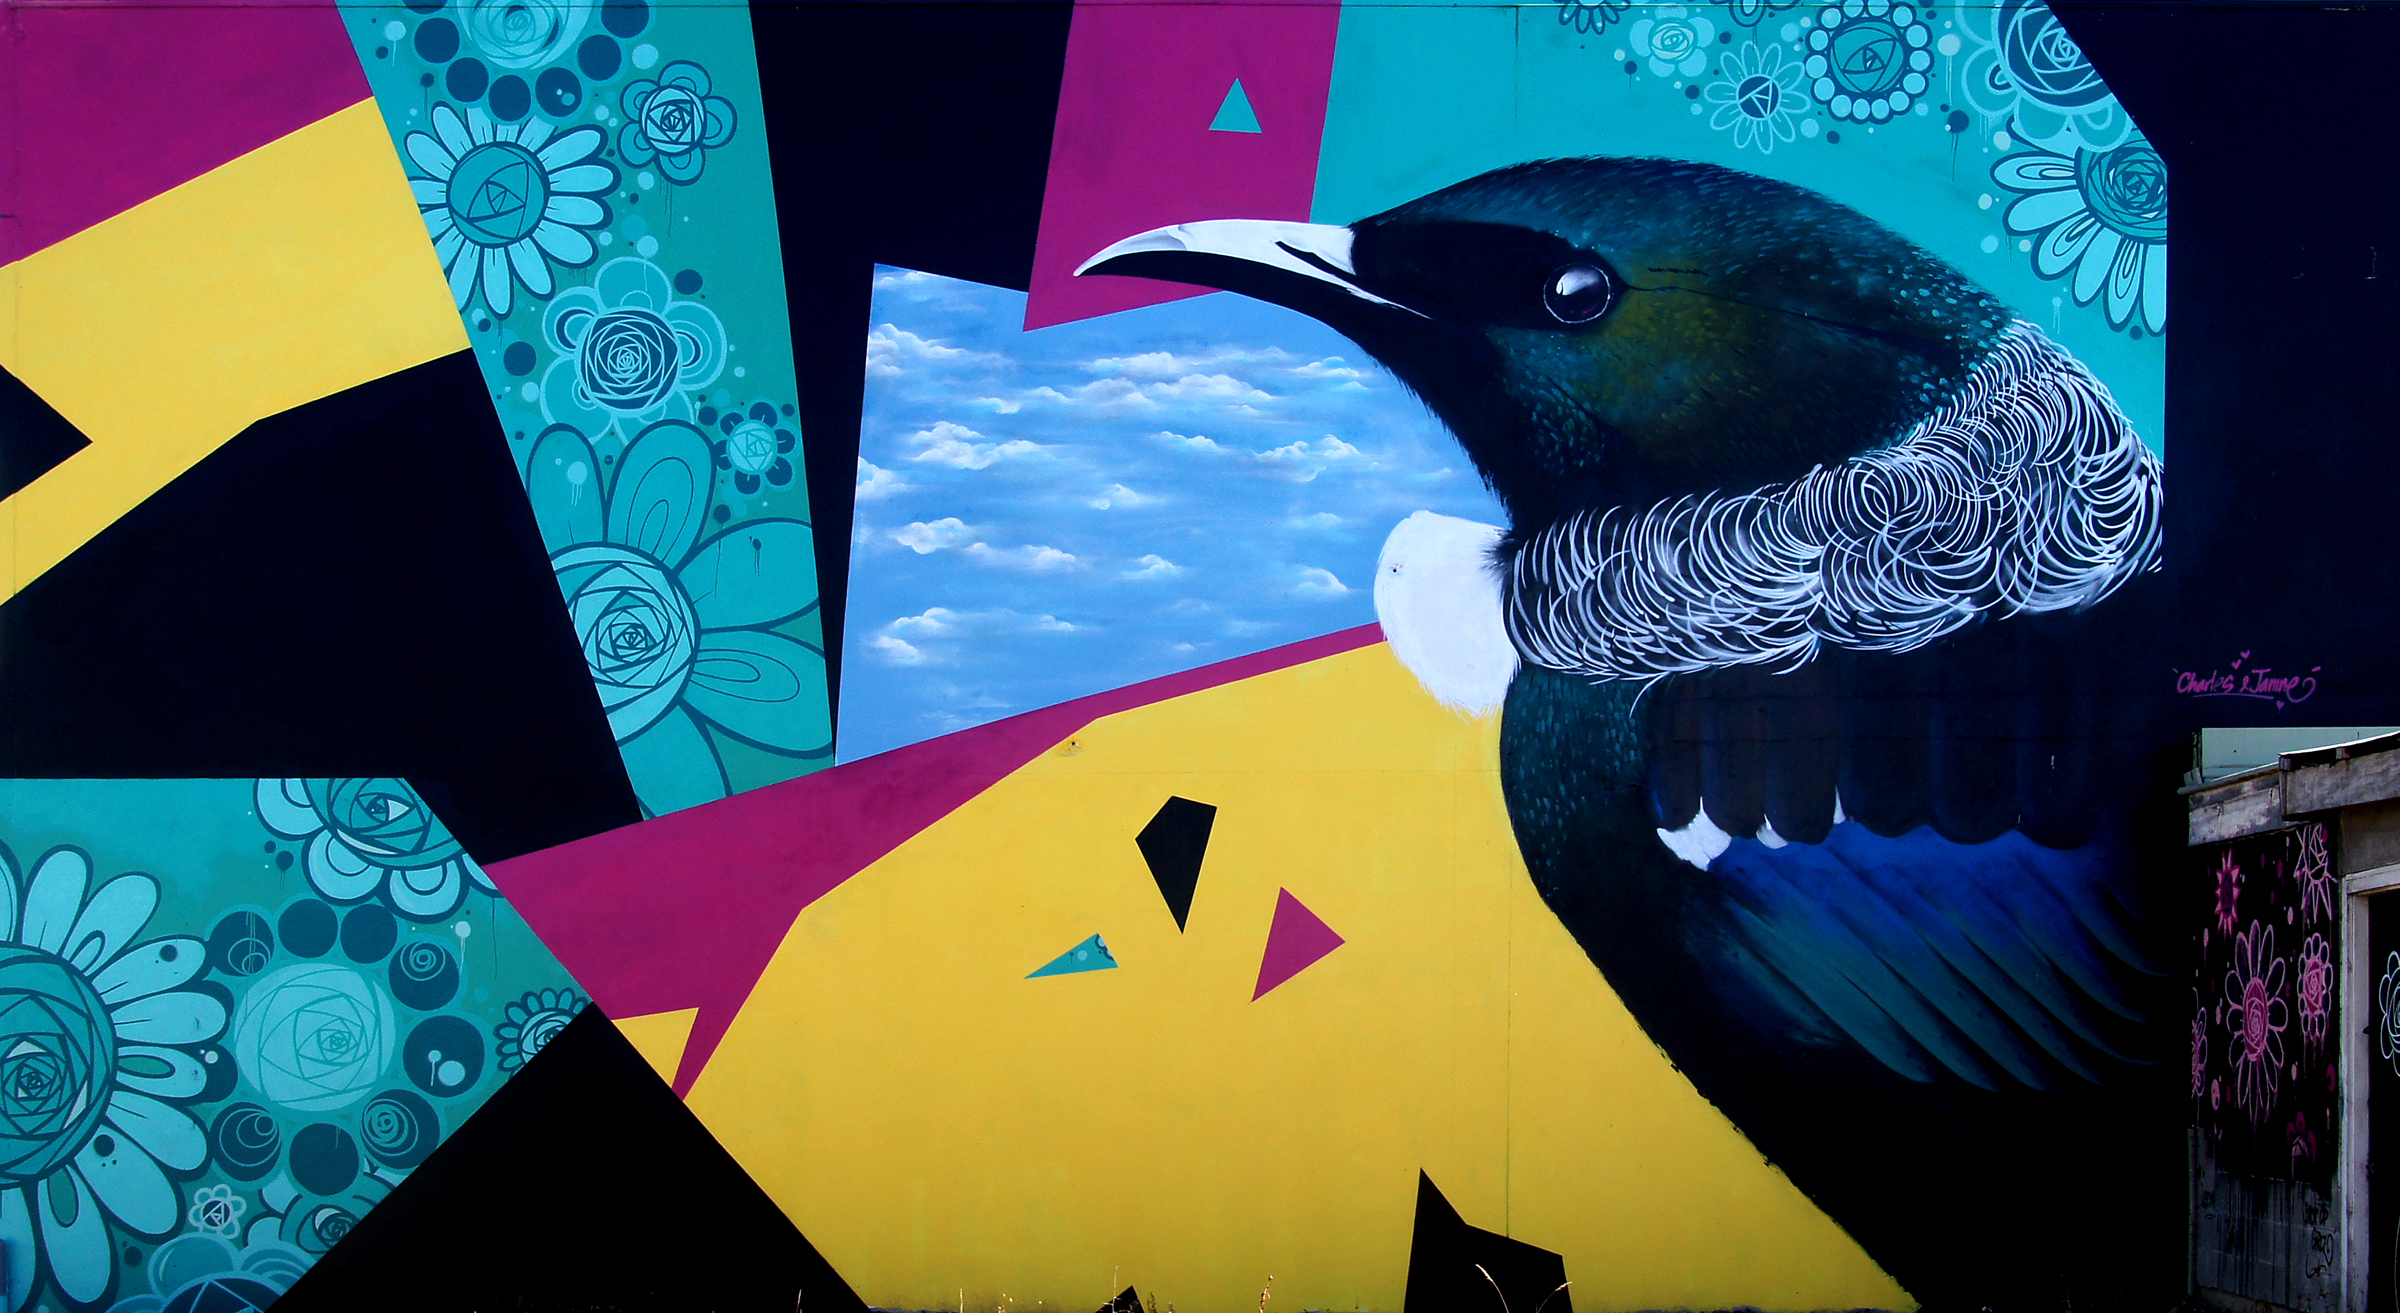
bird, color, blue, art, illustration, geotagged, poster, murals, publicart, sonydslra580, tamron18270mmpzd, risechristchurch, charlesjaninewilliams